History of the harpsichord

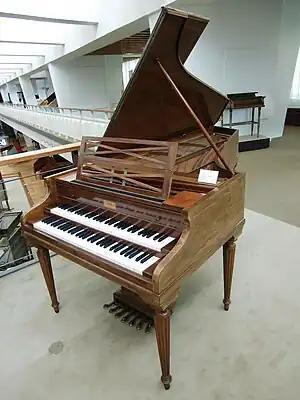
The Pleyel "Grand Modèle de Concert", favored by Wanda Landowska

A recurring theme in this revival has been the tension between the goal of authentic reconstruction of earlier instruments through rediscovery of old technology, and the use of modern technology—anachronistic, but often thought helpful in improving the quality of the instrument.